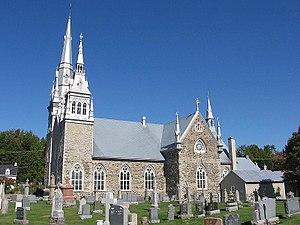
Église de Saint-Charles-des-Grondines dans le village de Grondines, classée monument historique en 1987.
Deschambault-Grondines est une municipalité du Québec incorporée dans la municipalité régionale de comté de Portneuf, dans la région administrative de la Capitale-Nationale. Elle a été créée en 2002 par la fusion des villages de Deschambault et de Grondines. Elle borde la rive nord du fleuve Saint-Laurent, entre Trois-Rivières et Québec. La municipalité est membre de la Fédération des Villages-relais du Québec.
La liste des lieux de culte de la Capitale-Nationale liste l'ensemble des lieux de culte situés dans la région administrative de la Capitale-Nationale au Québec.